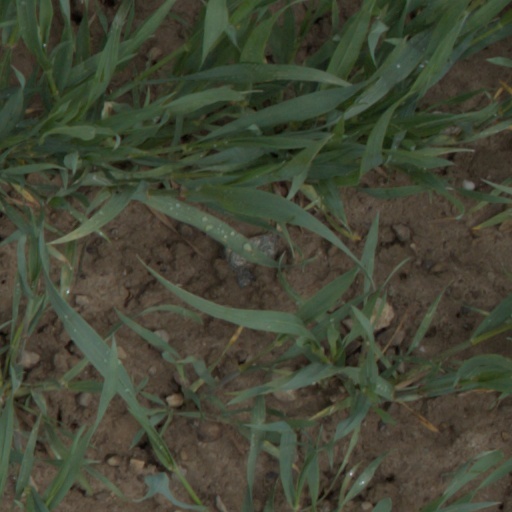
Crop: wheat